William Hyde (artist)

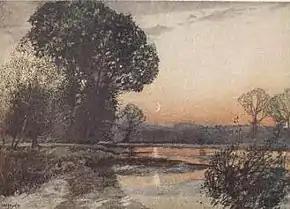
"On the Teme", one of William Hyde's coloured illustrations for A.E. Housman's "A Shropshire Lad" (1908)

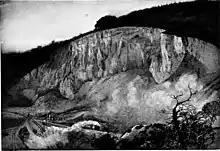
Illustration for Belloc's (1904) The Old Road

William Hyde (1859–1925) was a well known artist, printmaker and illustrator. He typically worked in oils and water colours. He was a student of the Slade School of Fine Art where he mastered the arts of painting, etching, engraving and the then popular mezzotint. He had several works shown at exhibitions at the Royal Academy between 1889 and 1891. He is perhaps most known for his "Impressions of London" (1898) and for his illustrations of the first illustrated edition of Housman's A Shropshire Lad and Hilaire Belloc's (1904) "The Old Road". Some of his paintings are at the Guildford House Gallery and the Imperial War Museum.